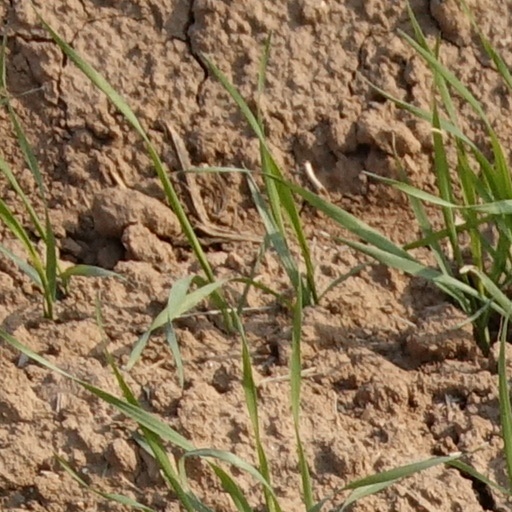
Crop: wheat